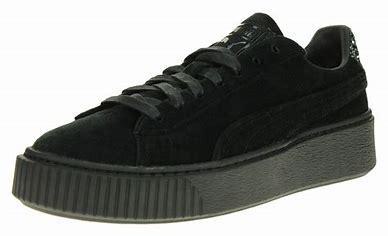
Brand: Puma
Model: Suede Platform